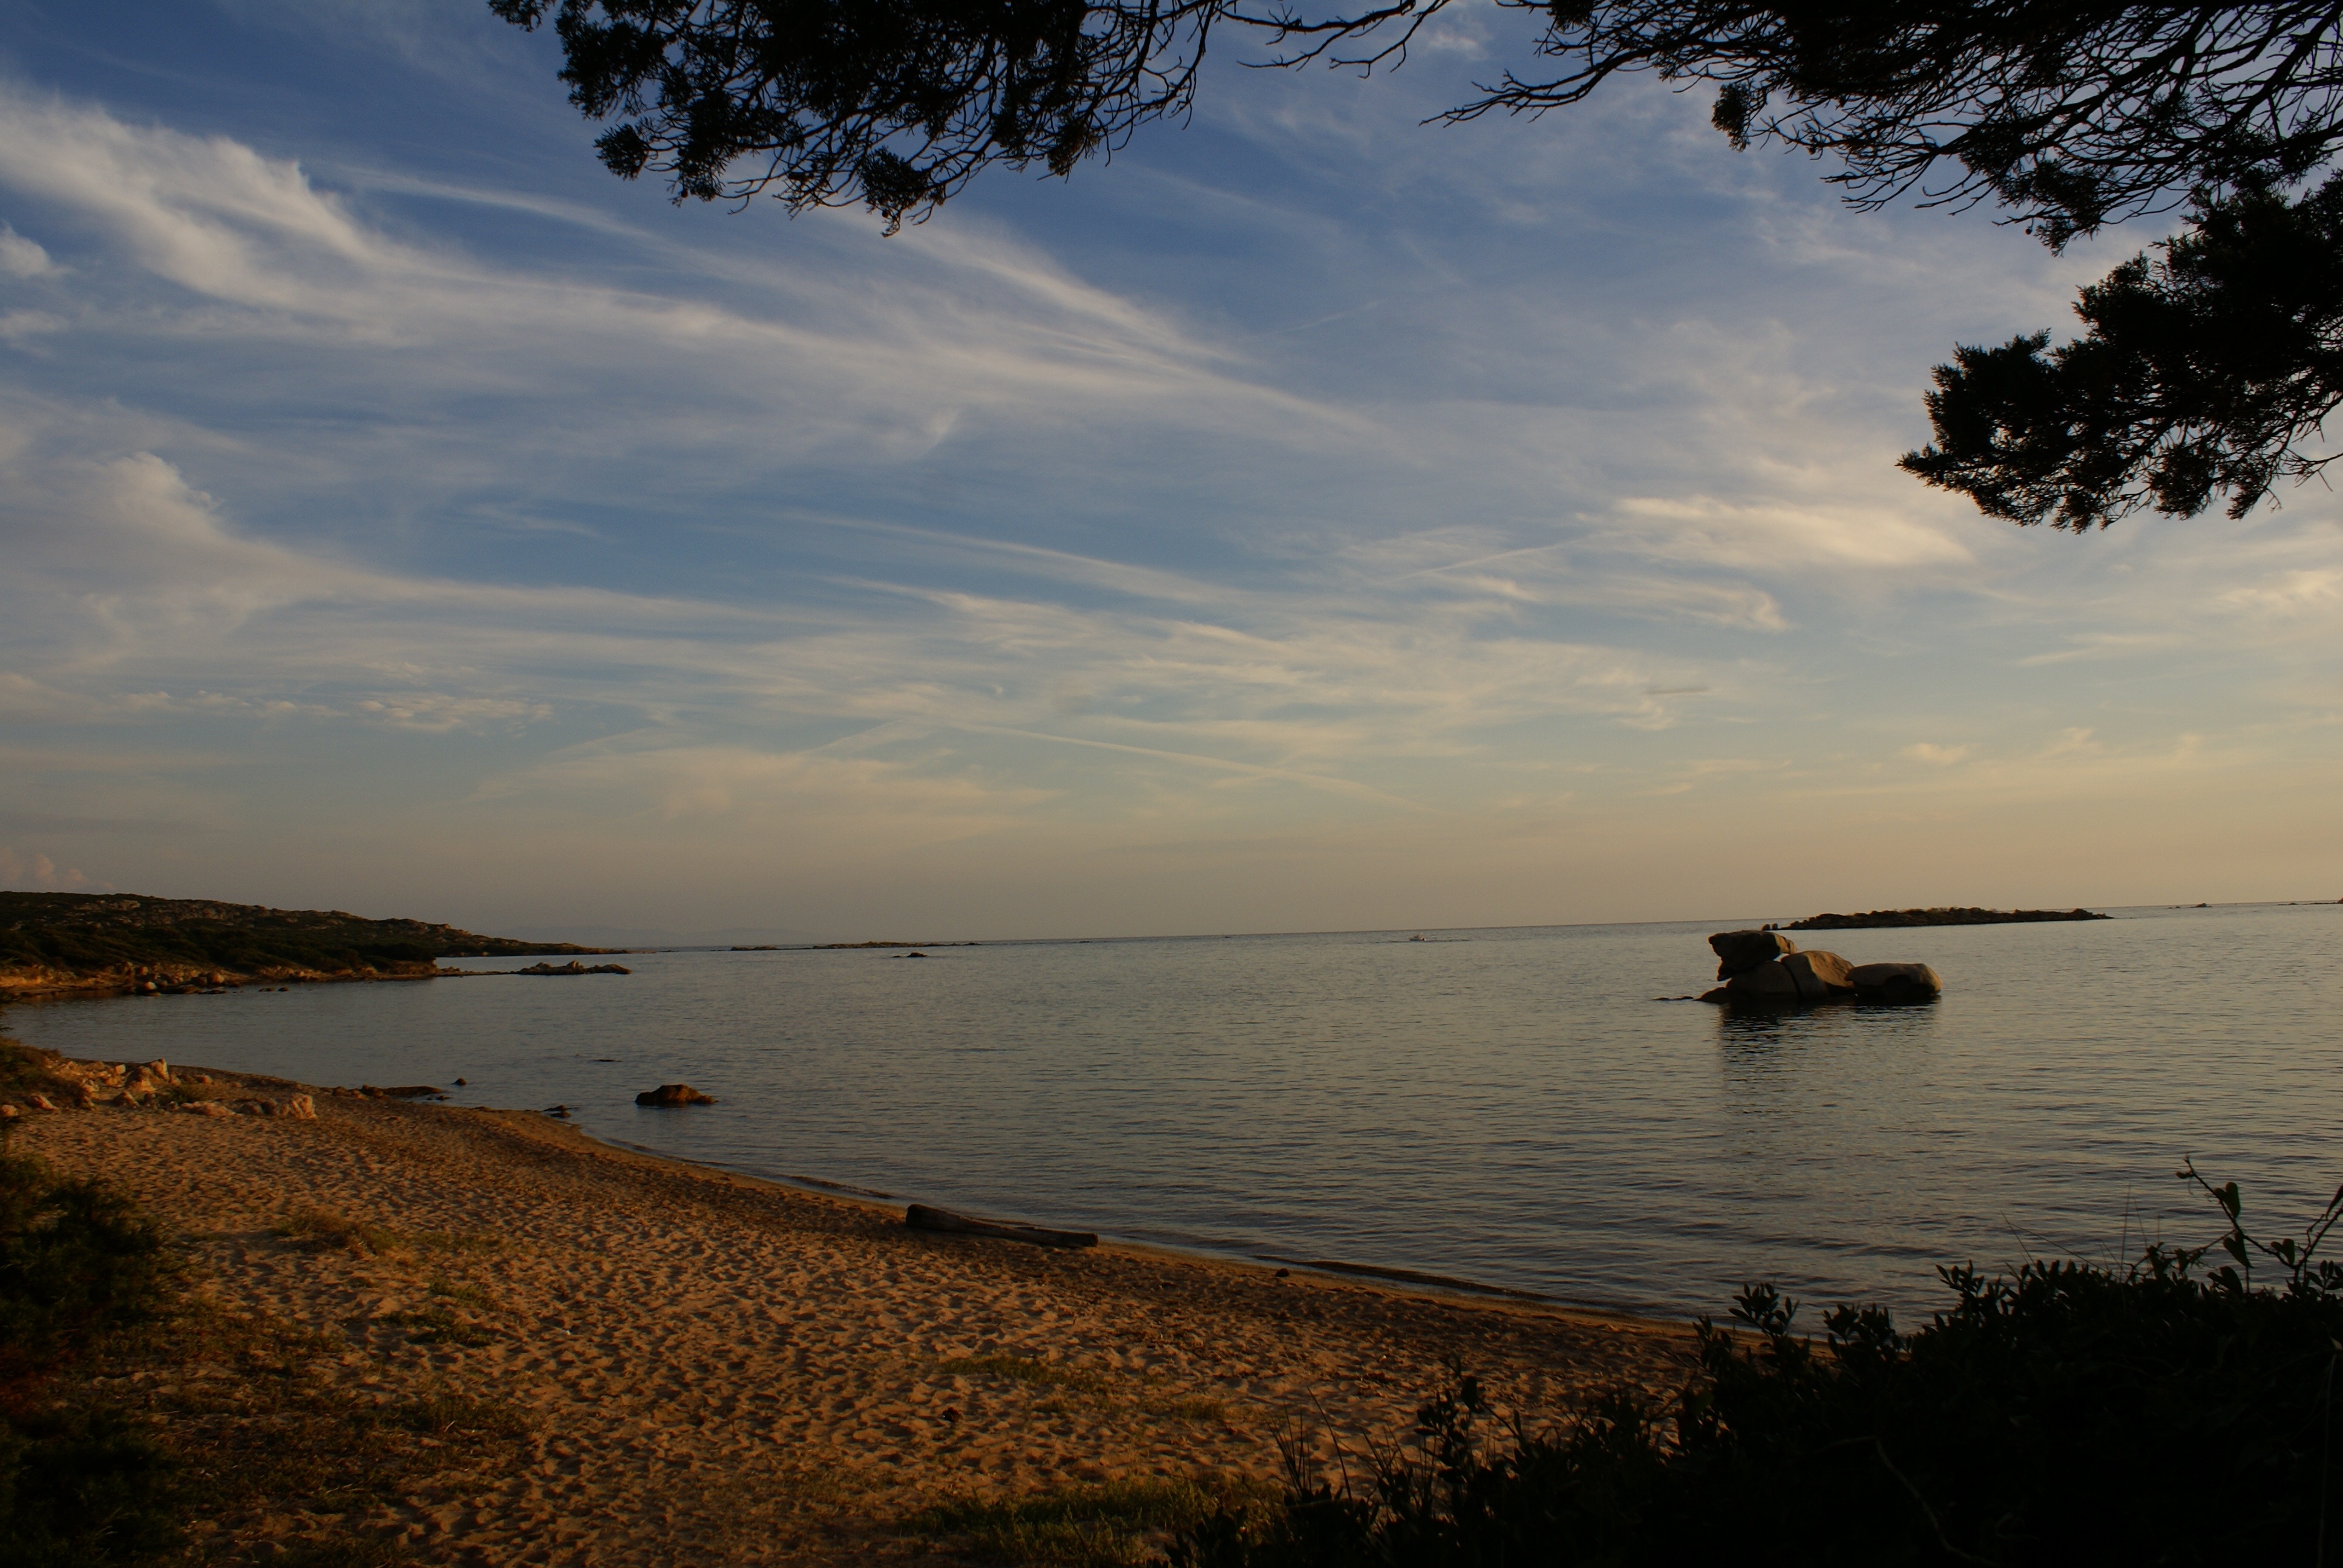
beach, landscape, sea, coast, water, nature, rock, ocean, horizon, cloud, sky, sun, sunrise, sunset, boat, sunlight, morning, shore, wave, lake, dawn, river, dusk, evening, reflection, bay, body of water, loch, corsican, figari